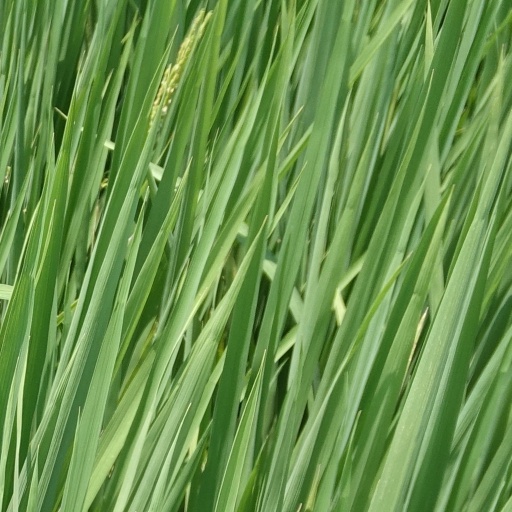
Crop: rice